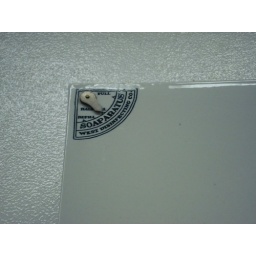
It's... the Soaparatus! This is a box that is mounted high above the sinks in a bathroom in Suzzallo Library.